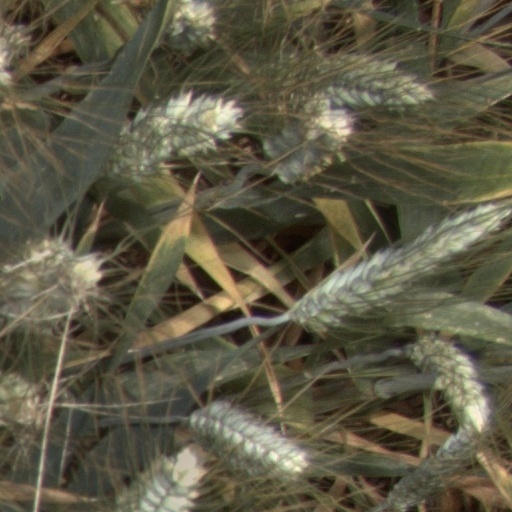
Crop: wheat